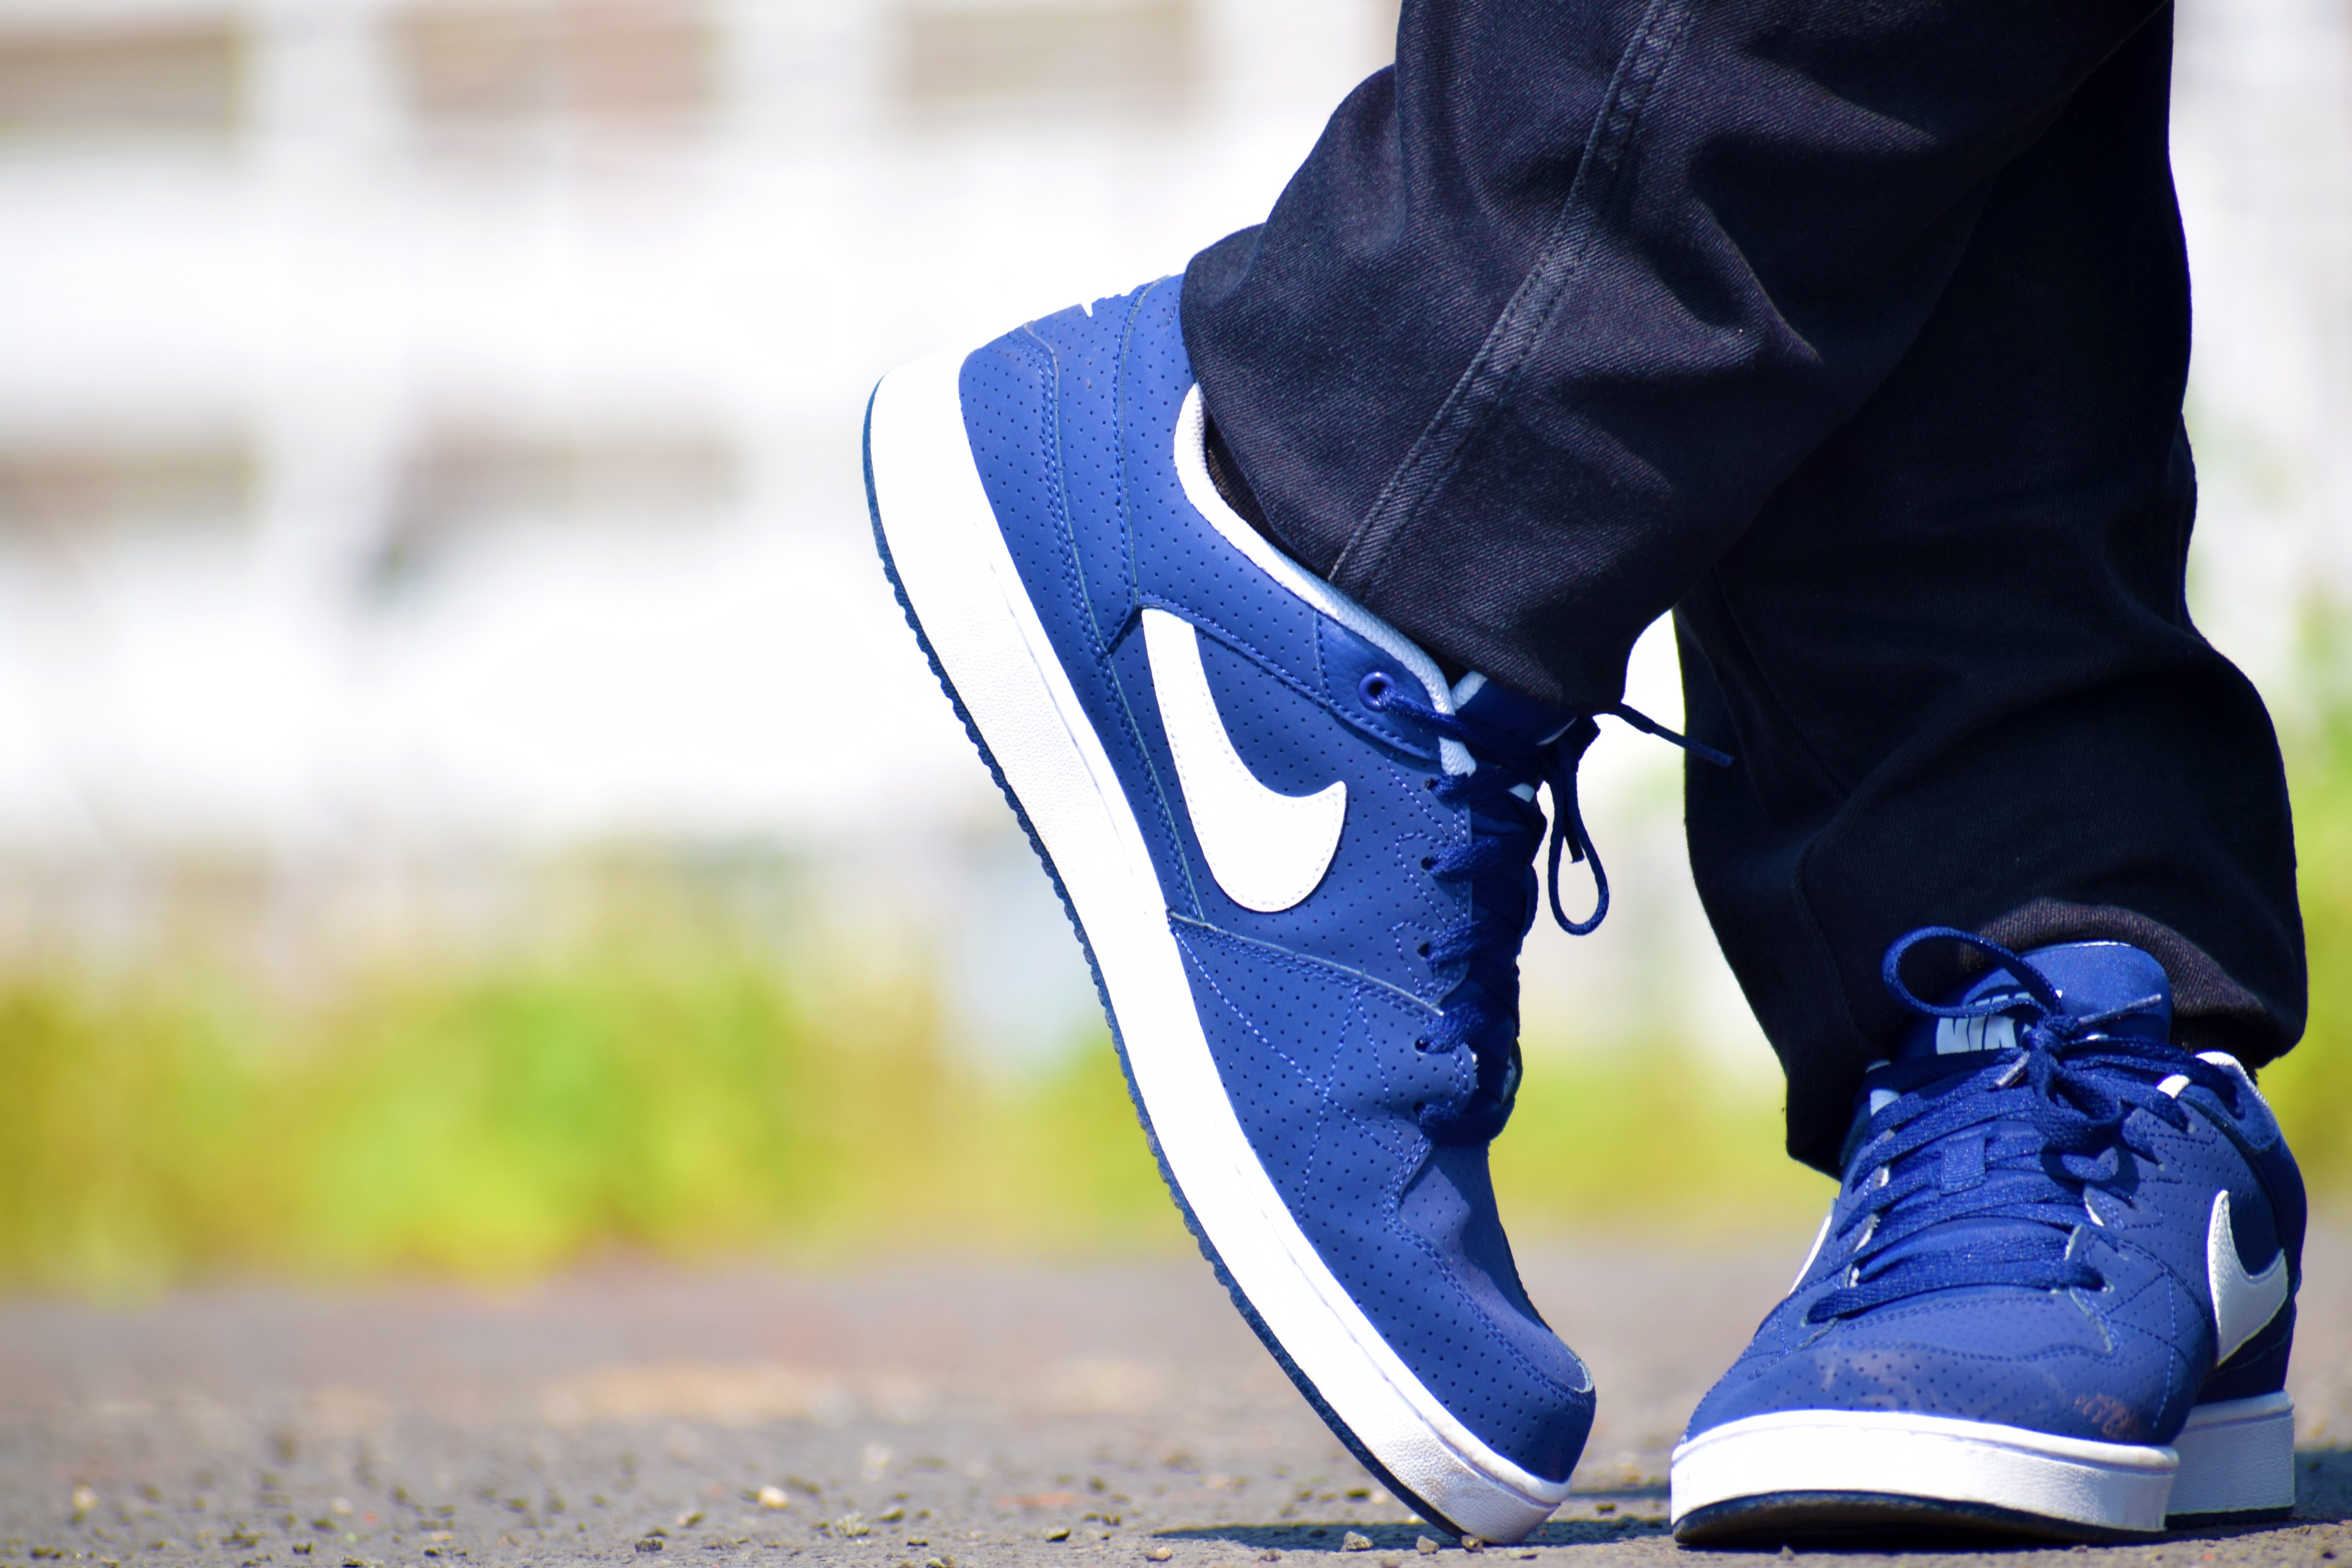
footwear, shoe, blue, white, black, sportswear, yellow, jeans, sneakers, leg, athletic shoe, electric blue, human leg, street fashion, cool, nike free, photography, trousers, skate shoe, Plimsoll shoe, denim, outdoor shoe